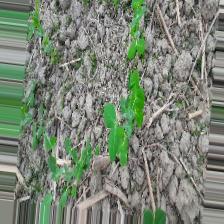
Label: Normal